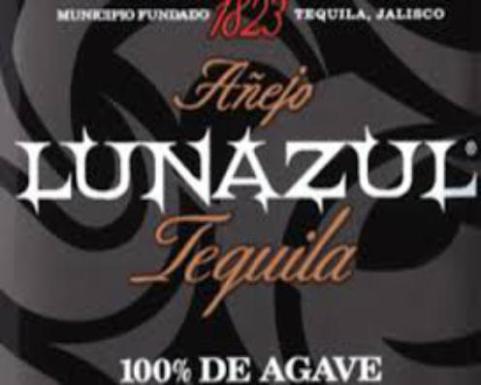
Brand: lunazul
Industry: Food